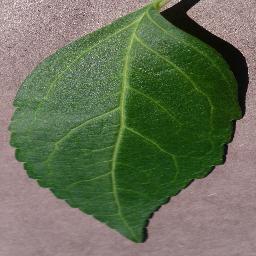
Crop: cherry
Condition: (including_sour)_healthy